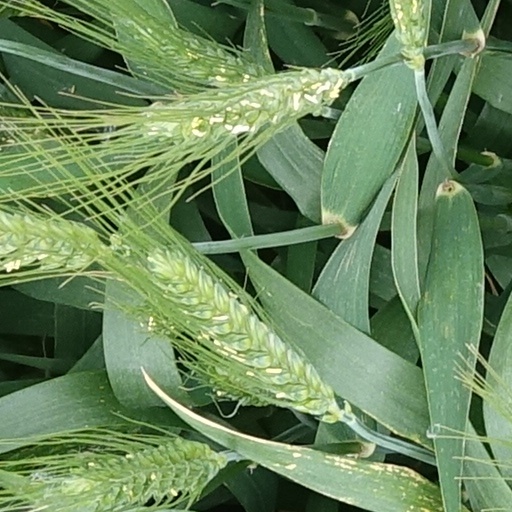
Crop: wheat